Simon Skrabb

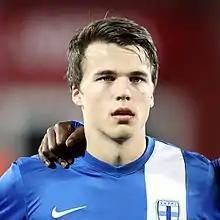
Skrabb with the Finland U21 national team in 2015

On 9 December 2016 it was reported that Skrabb had signed a four-year contract with IFK Norrköping.